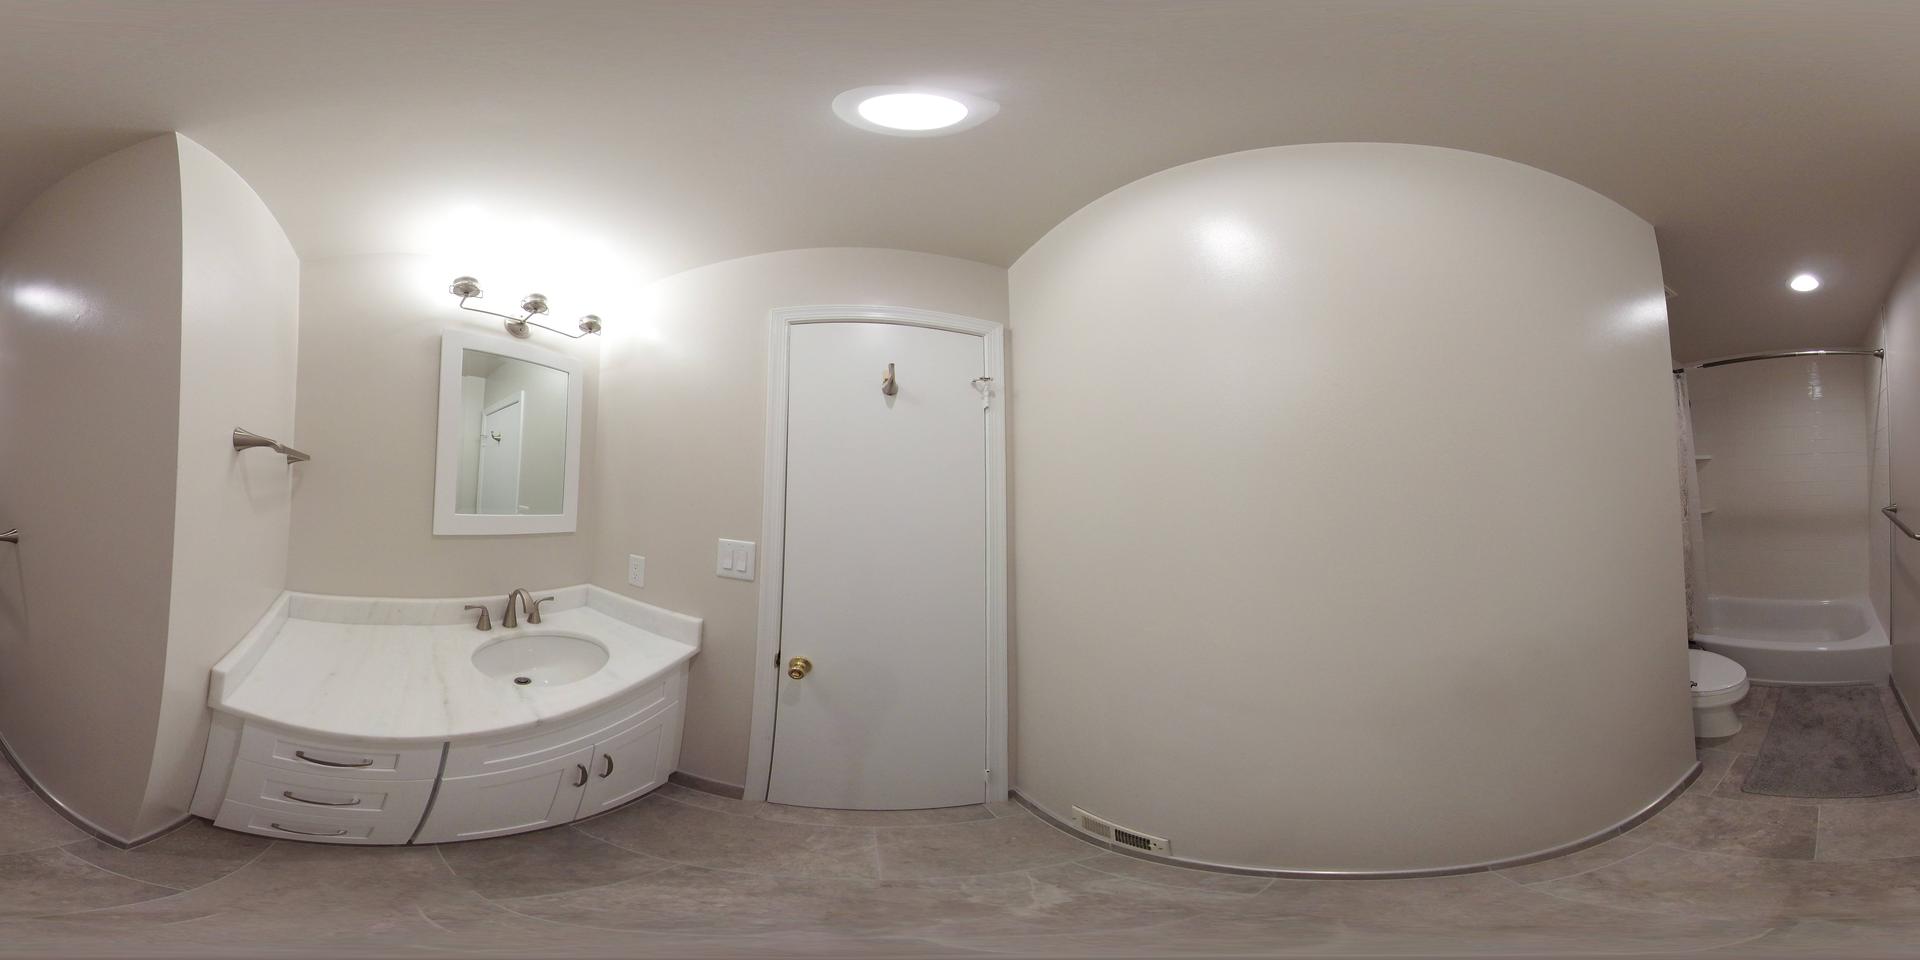
Referred object: the white-framed mirror above the sink

Referred object: the mirror above the sink